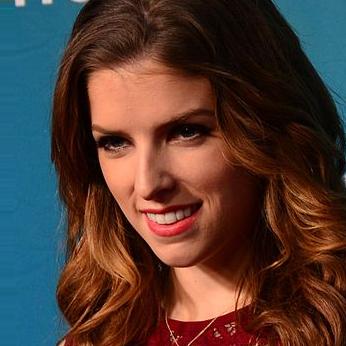
Age: 28